London Forum (far-right group)

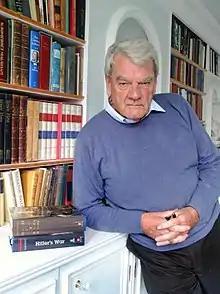
The Holocaust denier David Irving has addressed the group.

Prominent speakers at the group's meetings have included Holocaust deniers Pedro Varela Geiss, Mark Weber and David Irving; National Front activist Richard Edmonds; founder of proscribed terrorist organisation National Action, Alex Davies and Jason Jorjani from Arktos Media and Ian Millard, a barrister who was barred from practising after expressing his admiration for Adolf Hitler.